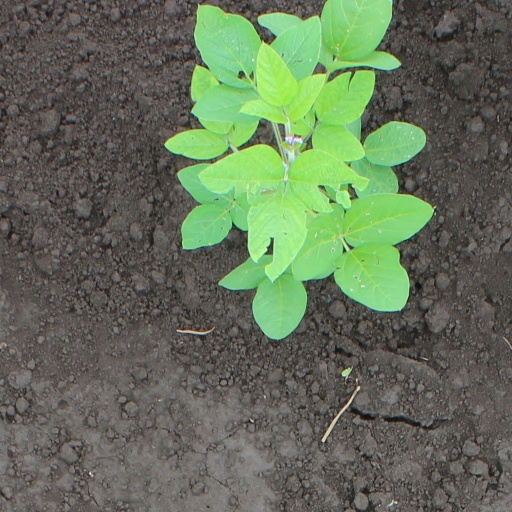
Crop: soybean